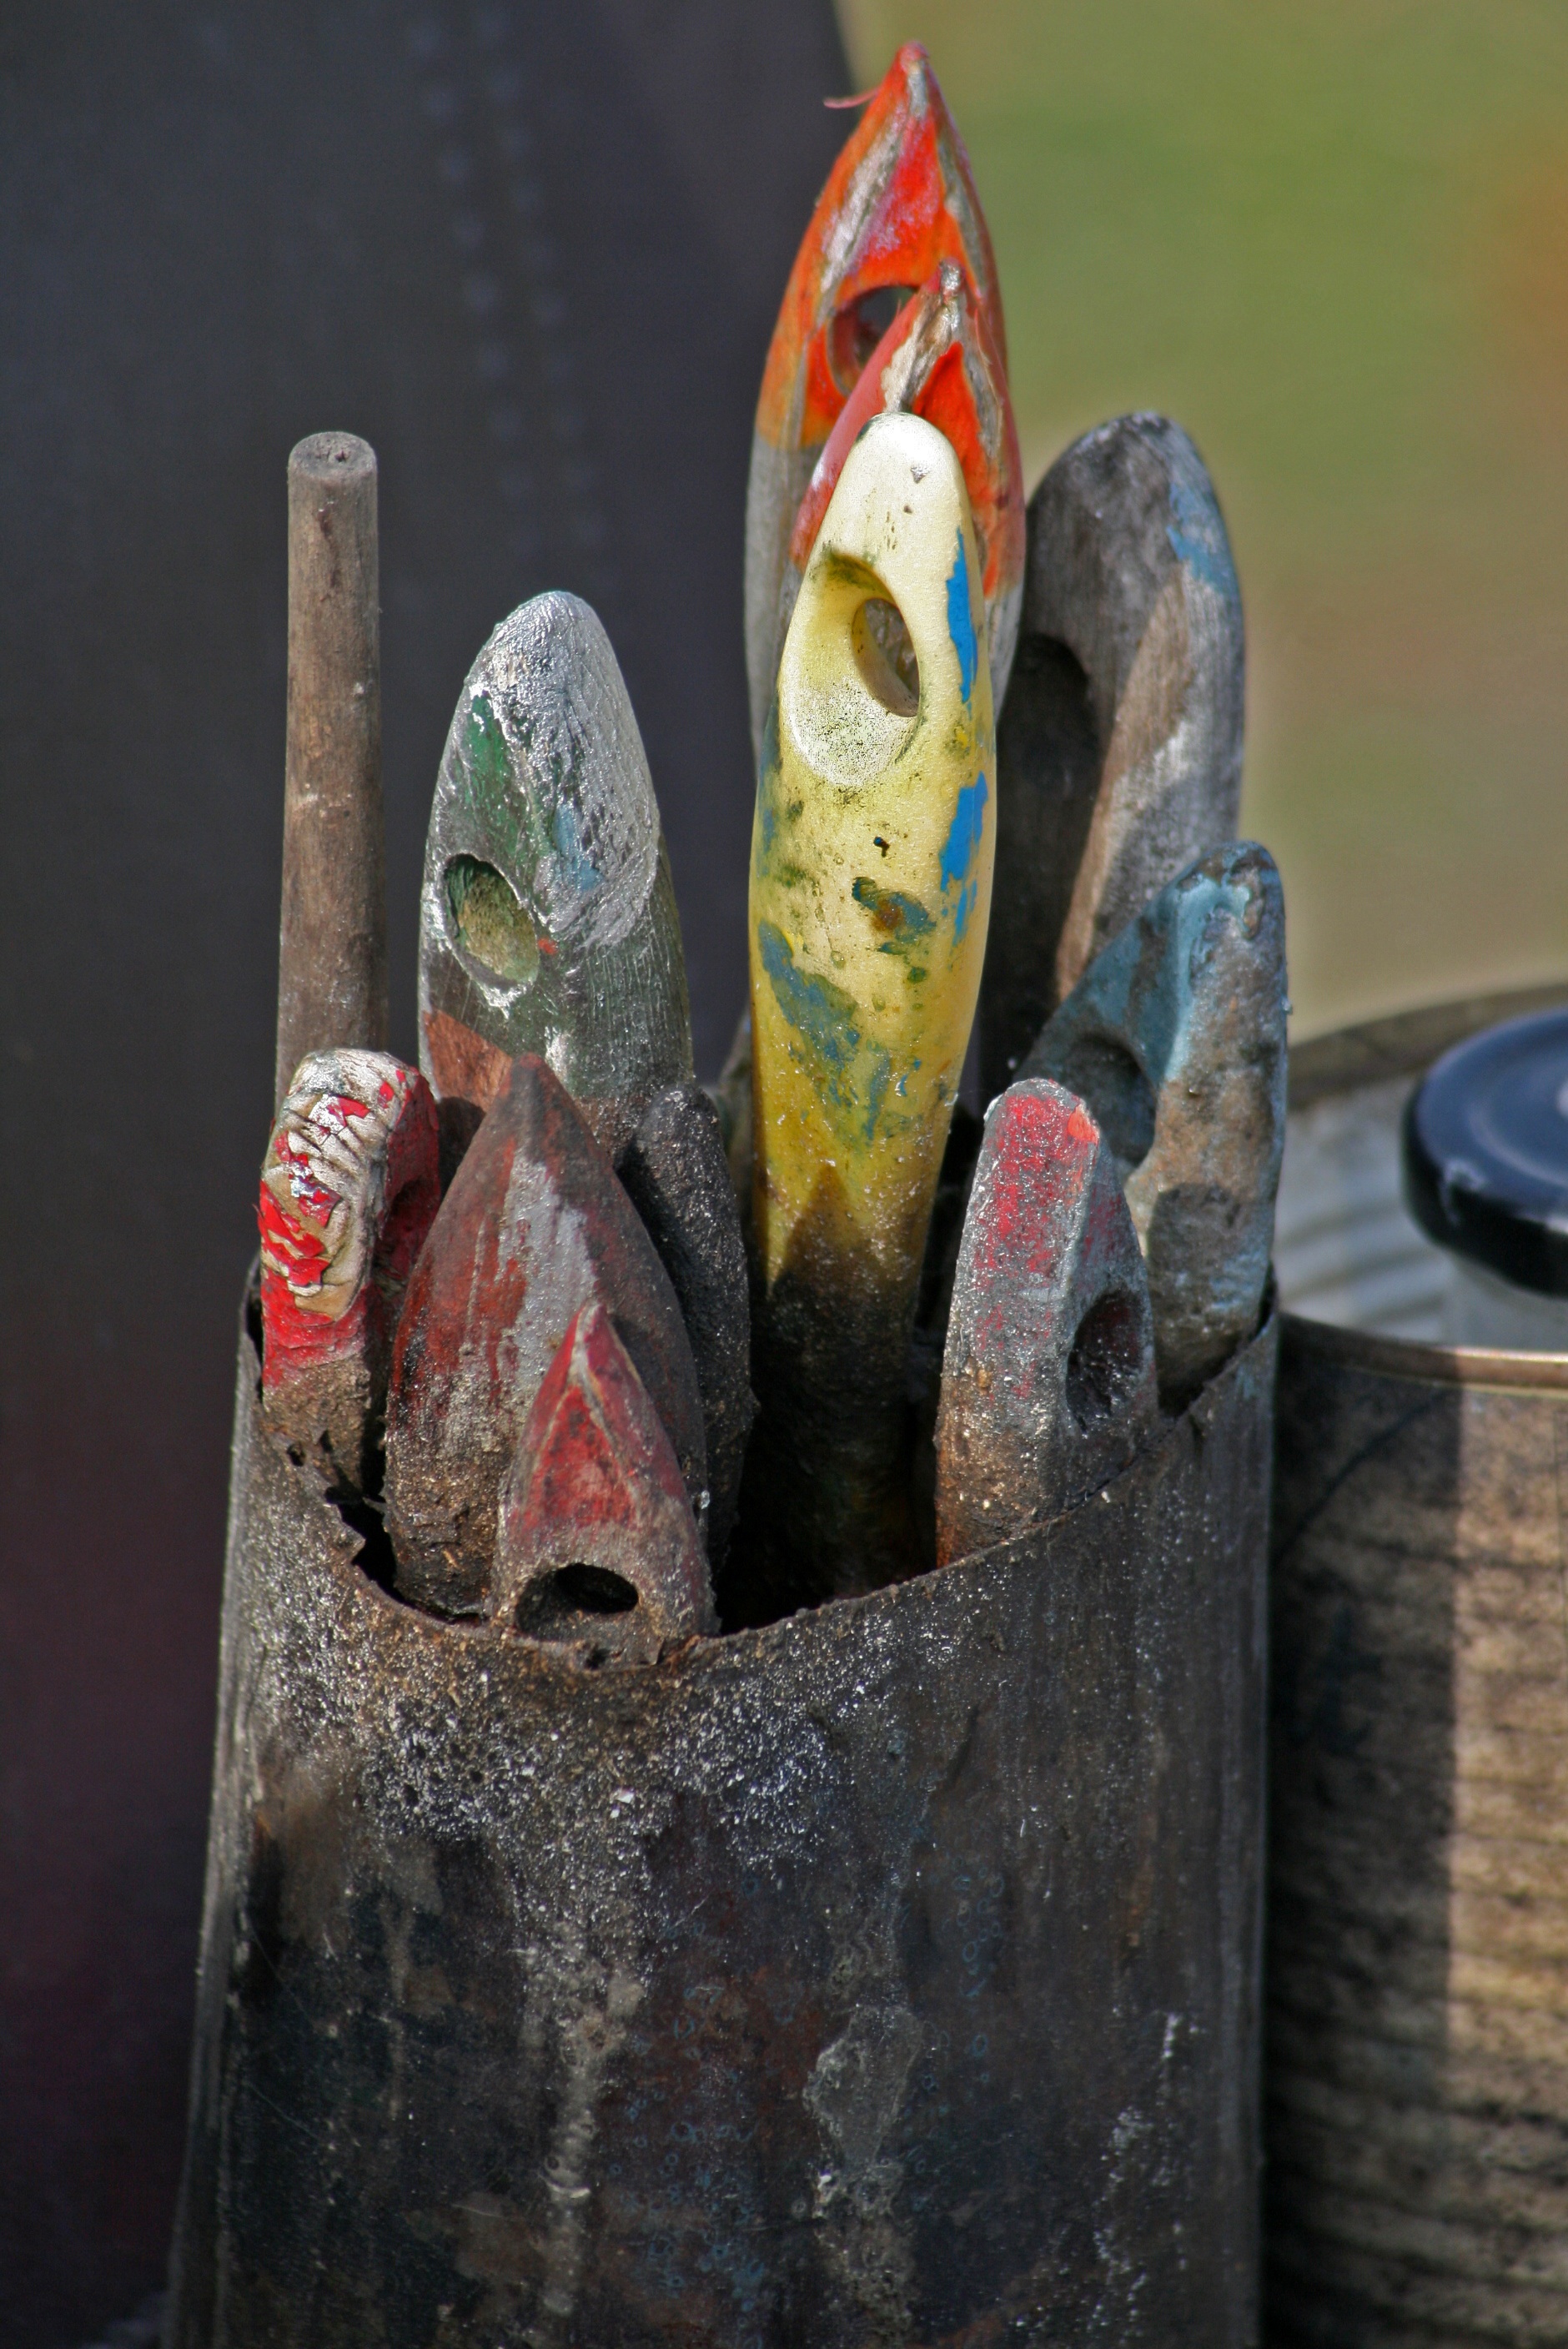
hand, wood, brush, statue, color, paint, material, painting, sculpture, art, colors, temple, carving, fix, hobby, maintenance